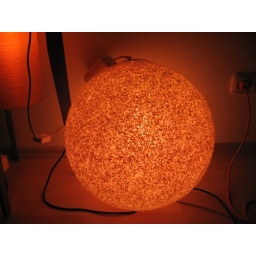
Amazing lamp I found at the Mauer Park flea market in Berlin. It's hanging over the living room table.